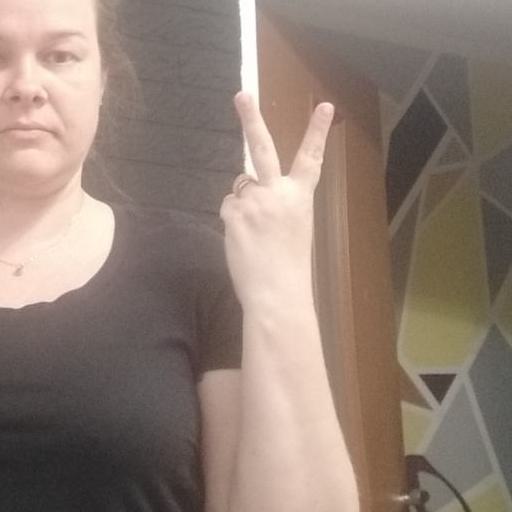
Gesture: peace_inverted